Joseph Zen

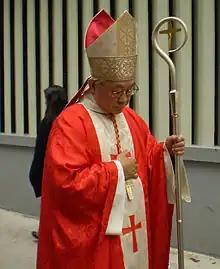
Cardinal Zen in his episcopal attire in 2008

After he succeeded as Bishop of Hong Kong on 23 September 2002, he led the Diocese in voicing reservations about the proposed anti-subversion laws, required under Article 23 of the Basic Law. He was worried that these laws, if enacted without a thorough consultation process including a white paper, could easily lead to future violations of basic civil rights.